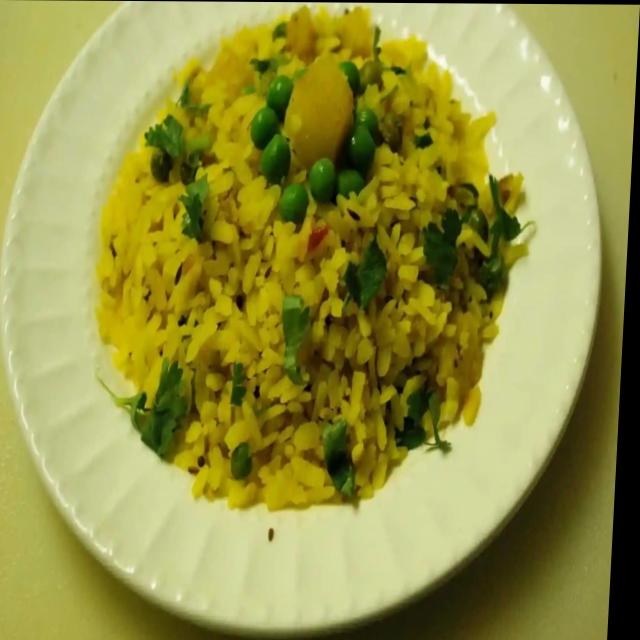
Dish: poha